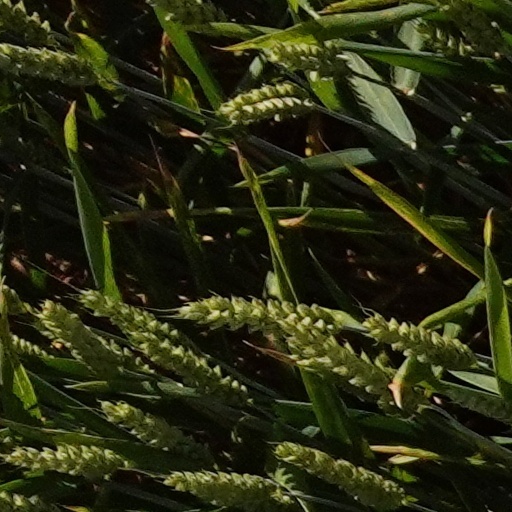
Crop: wheat